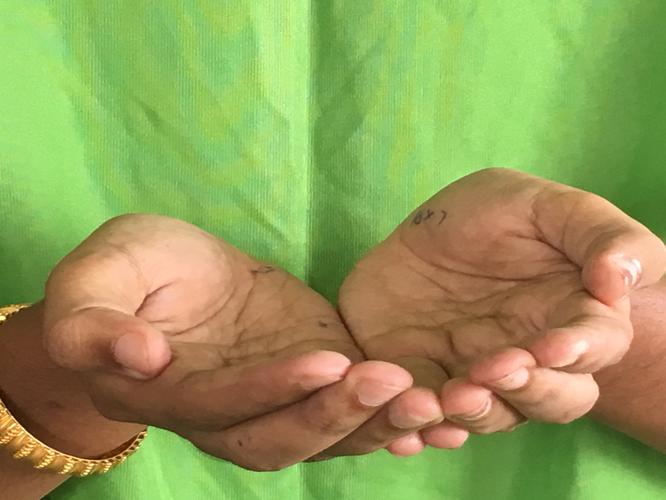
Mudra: Pushpaputa
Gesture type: double_hand